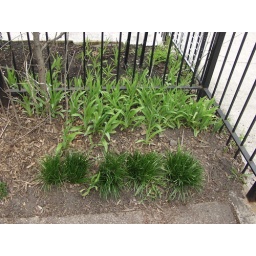
in april. i don't know what those dark green bits are. i think the others are tiger lilies